Fludioxonil

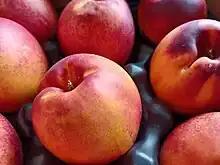
Nectarines treated with fludioxonil

Brand names include seed treatments: Celest, Agri Star Fludioxonil 41 ST, Dyna-shield Fludioxonil, Maxim 4 FS, and Spirato 480 FS, as well as foliar applications: Switch (fludioxonil + cyprodinil).